Double-lined fusilier

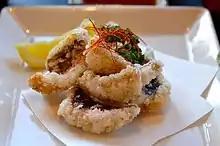
Fillets of Okinawan-style deep-fried "gurukun"

The double-lined fusilier has a fusiform and elongated body which is moderately laterally compressed. There are small conical teeth in the jaws and on the vomer and palatines. The dorsal fin contains 10 spines and 14–16 soft rays while the anal fin has three spines and 11–12 soft rays. There are scales on both the dorsal and anal fins. There are 20–22 rays in the pectoral fins. This species attains a maximum total length of . The overall colour is bluish-green lightening towards the lower body. There are a pair of slender yellow stripes along the back and middle of the flank. The caudal fin lobes have dark tips. The more ventral yellow stripe is mainly underneath the lateral line, apart from the portion on the caudal peduncle.